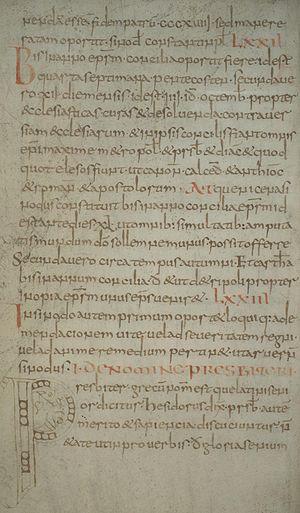
La Collectio canonum Hibernensis est une collection systématique de canons ecclésiastiques constituée en Irlande au début du VIIIᵉ siècle. Diffusée ensuite jusqu'en Italie, elle a joué un rôle important dans l'histoire du droit canon jusqu'à la rédaction du Décret de Gratien au XIIᵉ siècle.